Tumulus

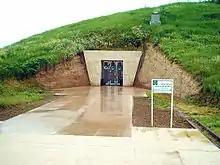
The entrance to the tomb (or temple) mound of Sveshtari

A tumulus forms the center of the ancient megalithic structure of Rujm el-Hiri in the Golan Heights. "Rujm" in Arabic can mean tumulus, cairn or stone heap. Near the western city limits of modern Jerusalem, 19 tumuli have been documented (Amiran, 1958). Though first noticed in the 1870s by early surveyors, the first one to be formally documented was Tumulus #2 in 1923 by William Foxwell Albright, and the most recent one (Tumulus #4) was excavated by Gabriel Barkay in 1983. These tumuli are sometimes associated with the Judean kings who ruled Jerusalem, but no such connection has yet been substantiated, nor have any inscriptions naming any specific Judean king been excavated from a tumulus. More than half of these ancient Israelite structures have now been threatened or obliterated by modern construction projects, including Tumulus #4, which was excavated hastily in a salvage operation. The most noteworthy finds from this dig were two LMLK seal impressions and two other handles with associated concentric circle incisions, all of which suggests this tumulus belonged to either King Hezekiah or his son Manasseh.